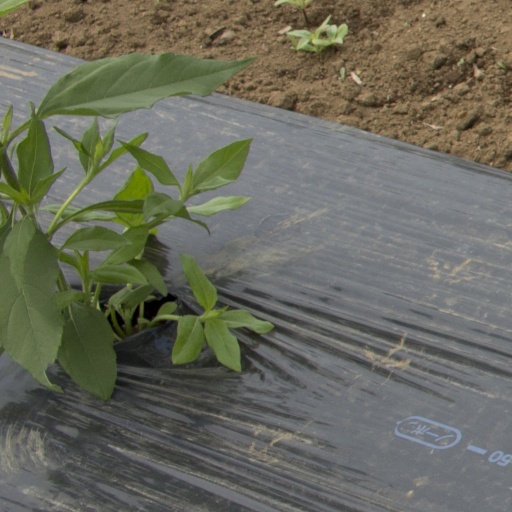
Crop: Jerusalem artichoke